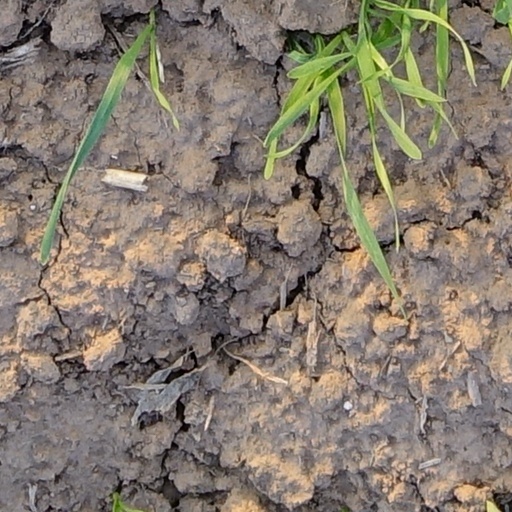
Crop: wheat